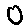
Label: 0